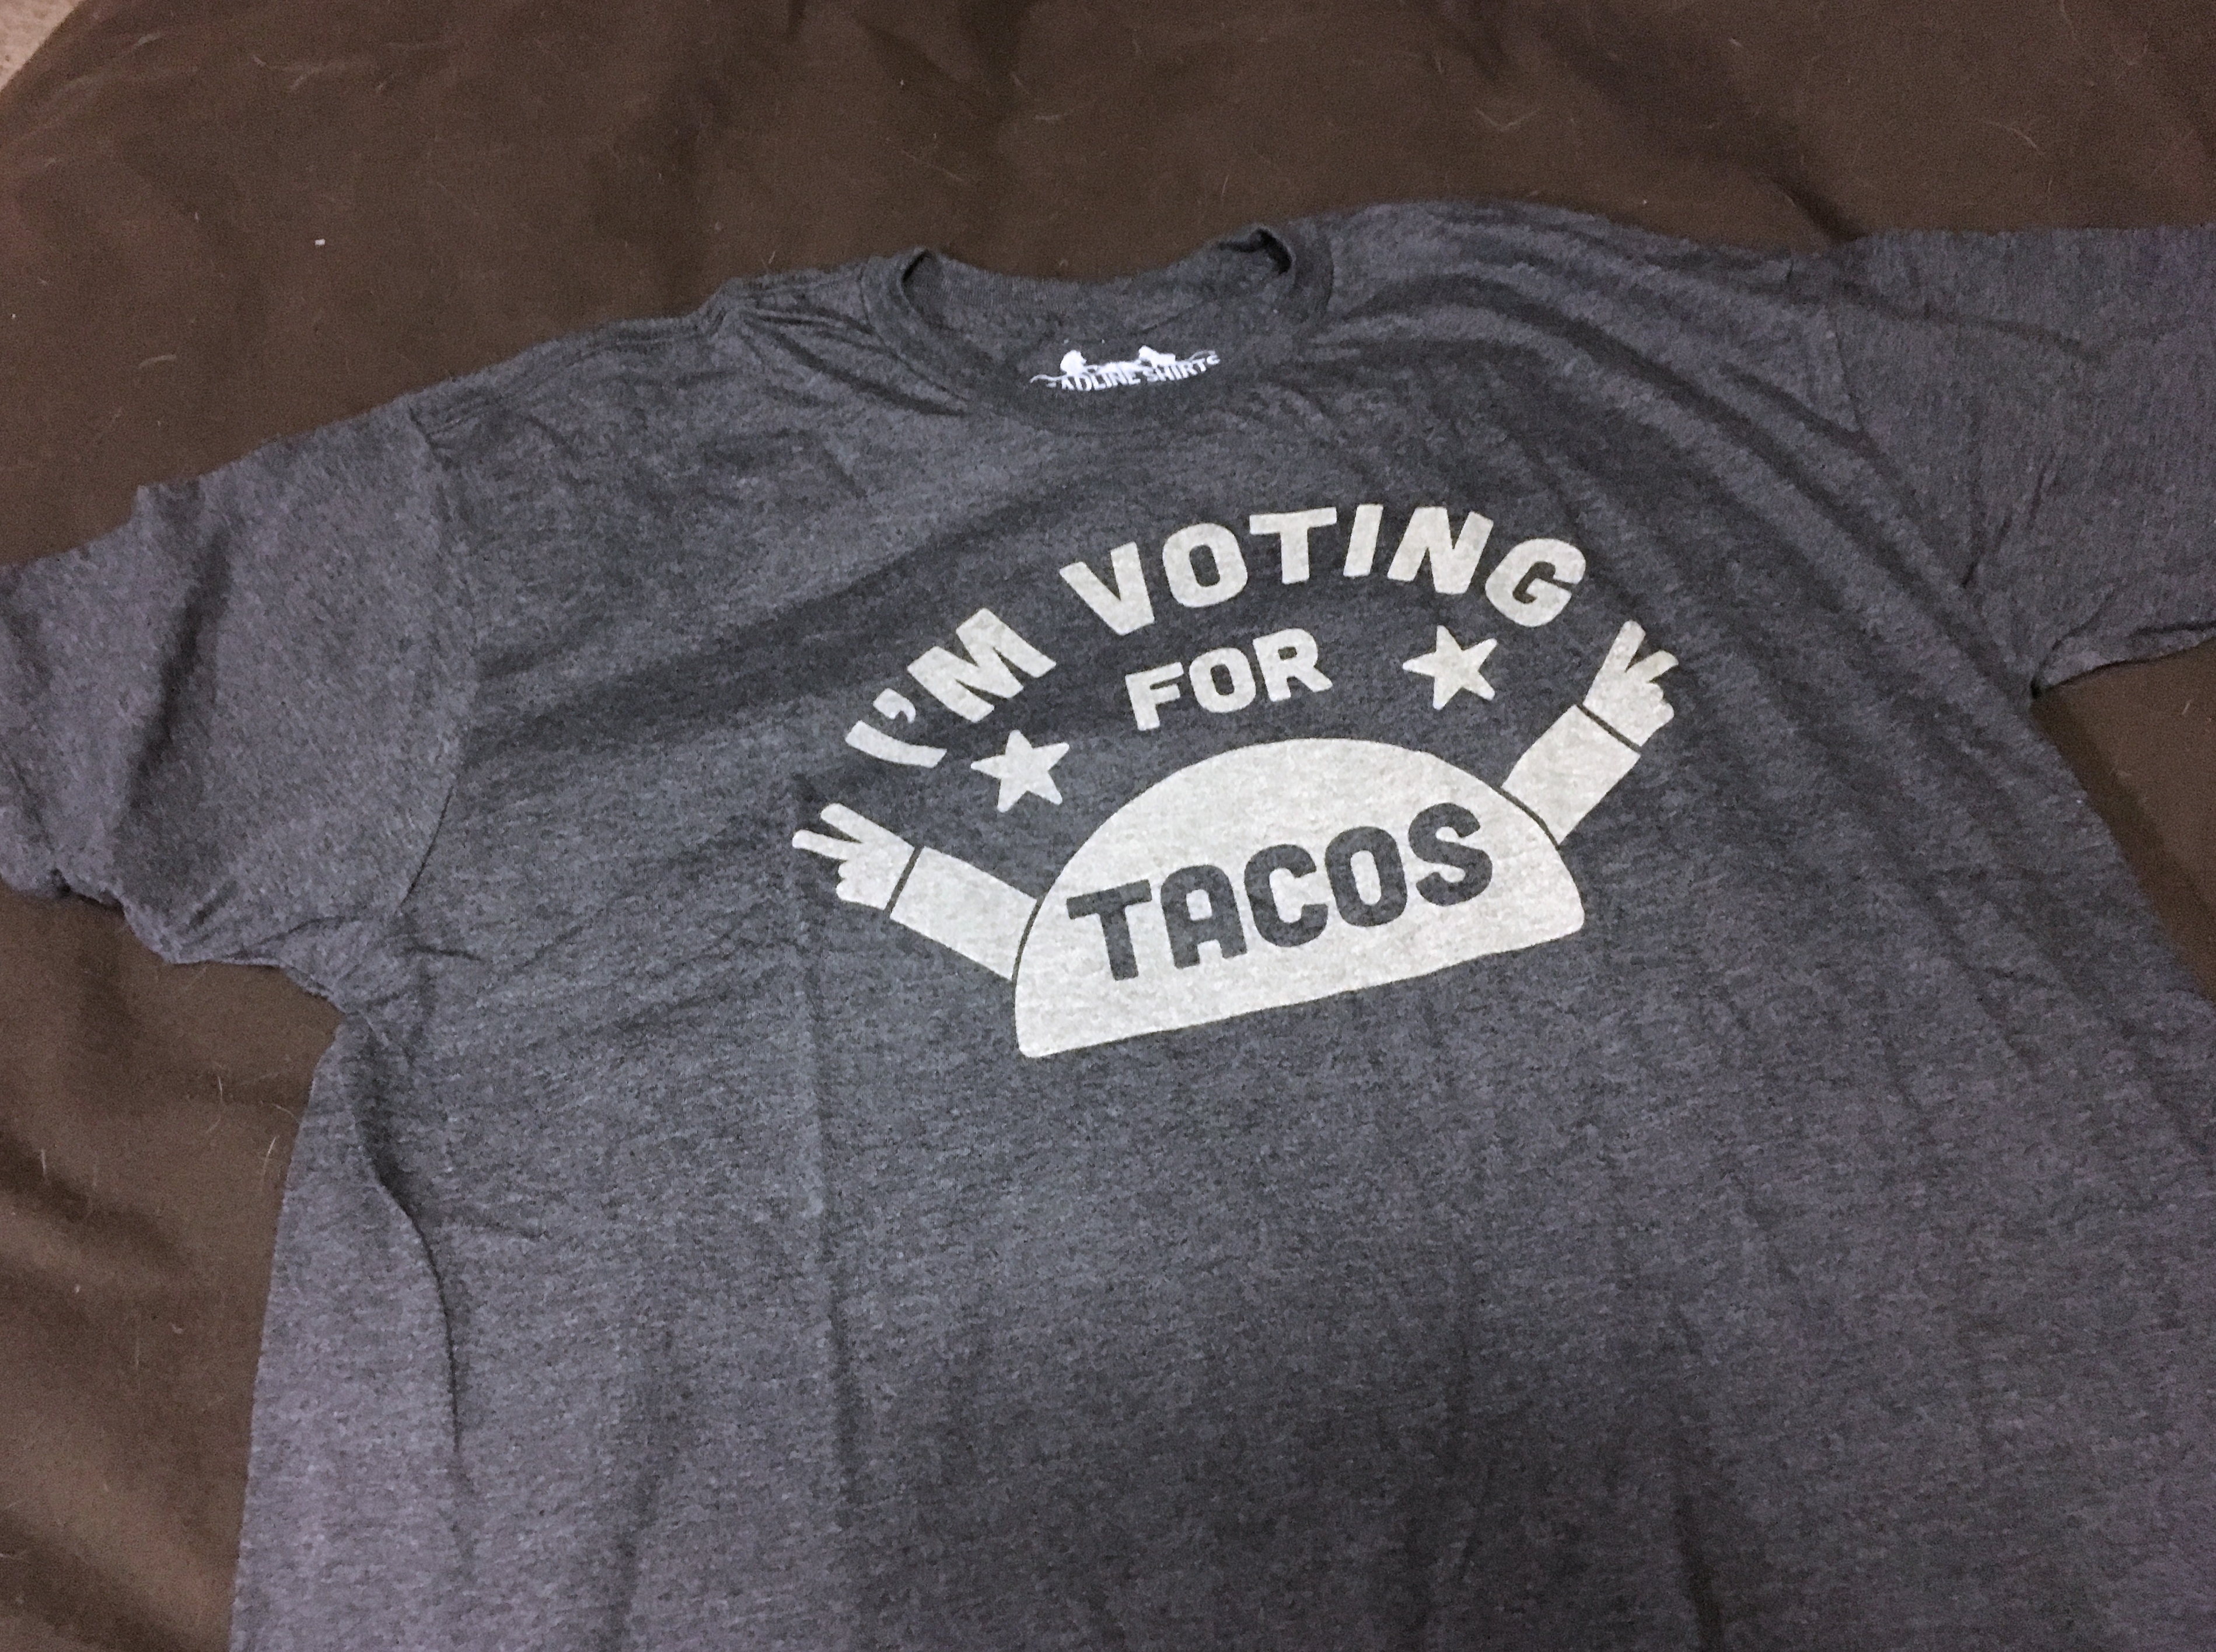
clothing, black, brand, product, pocket, sleeve, t shirt